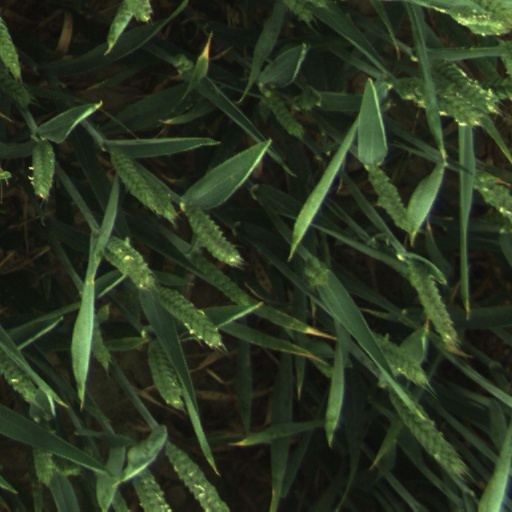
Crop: wheat